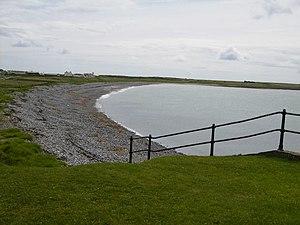
La péninsule de Langness est une presqu'île située dans le sud-est de l'île de Man, à proximité de Castletown, dans la paroisse de Malew.